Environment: lab
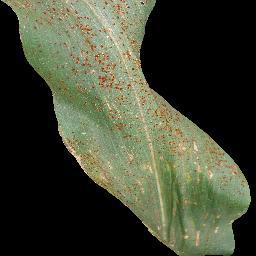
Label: common_rust